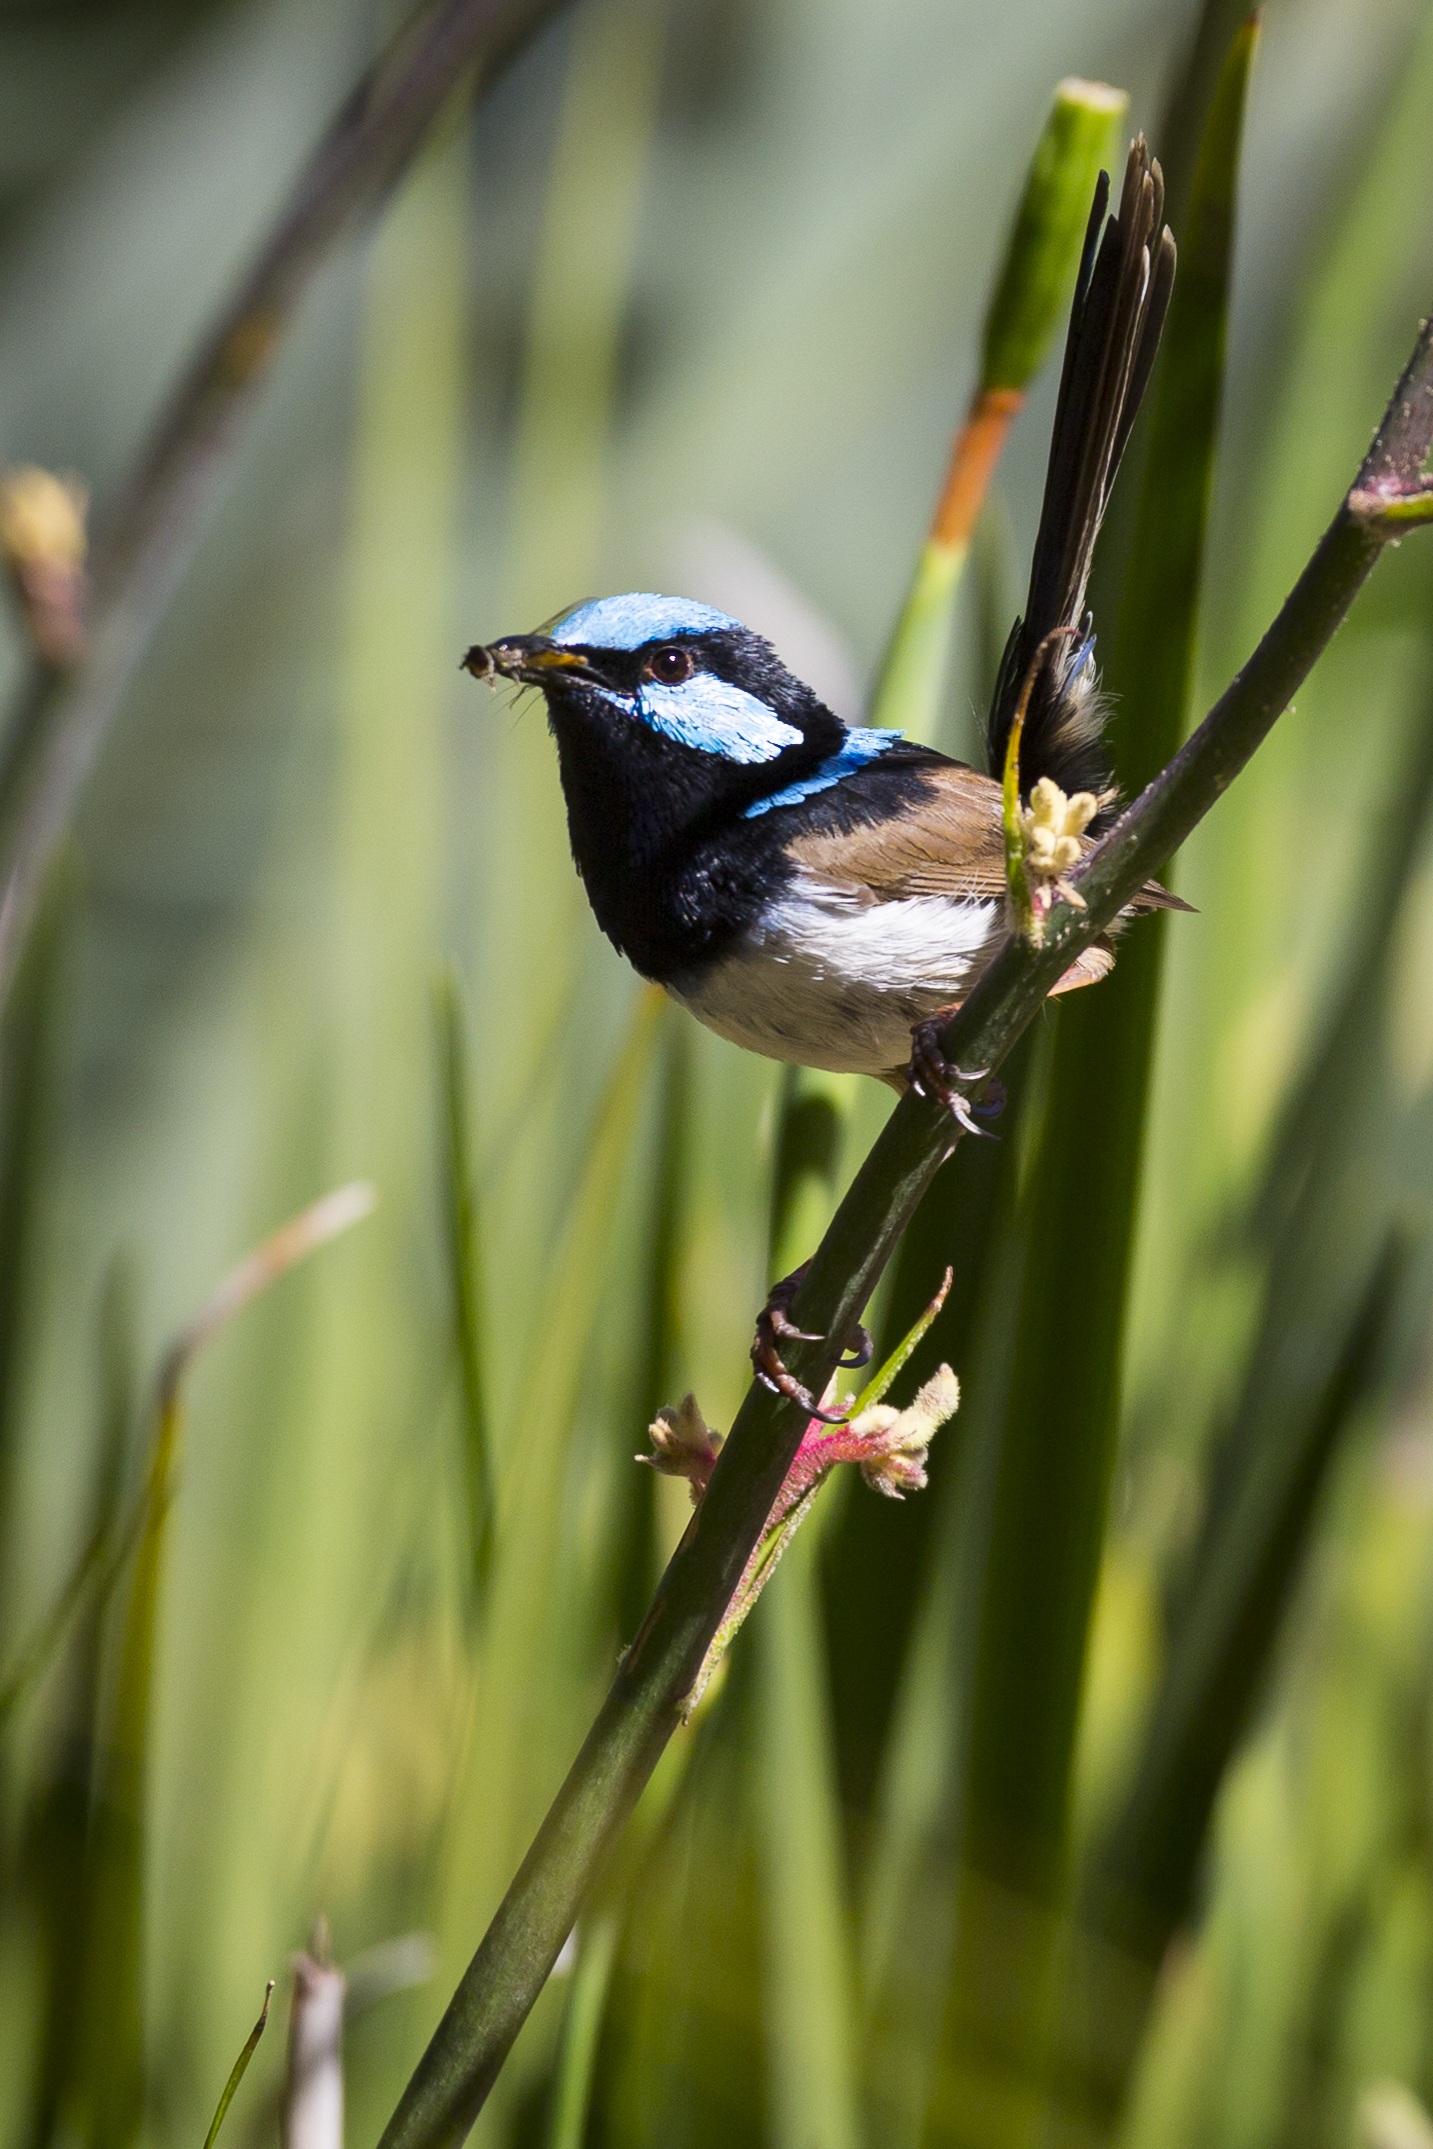
nature, branch, bird, flower, wildlife, beak, flora, fauna, australia, vertebrate, wren, perching bird